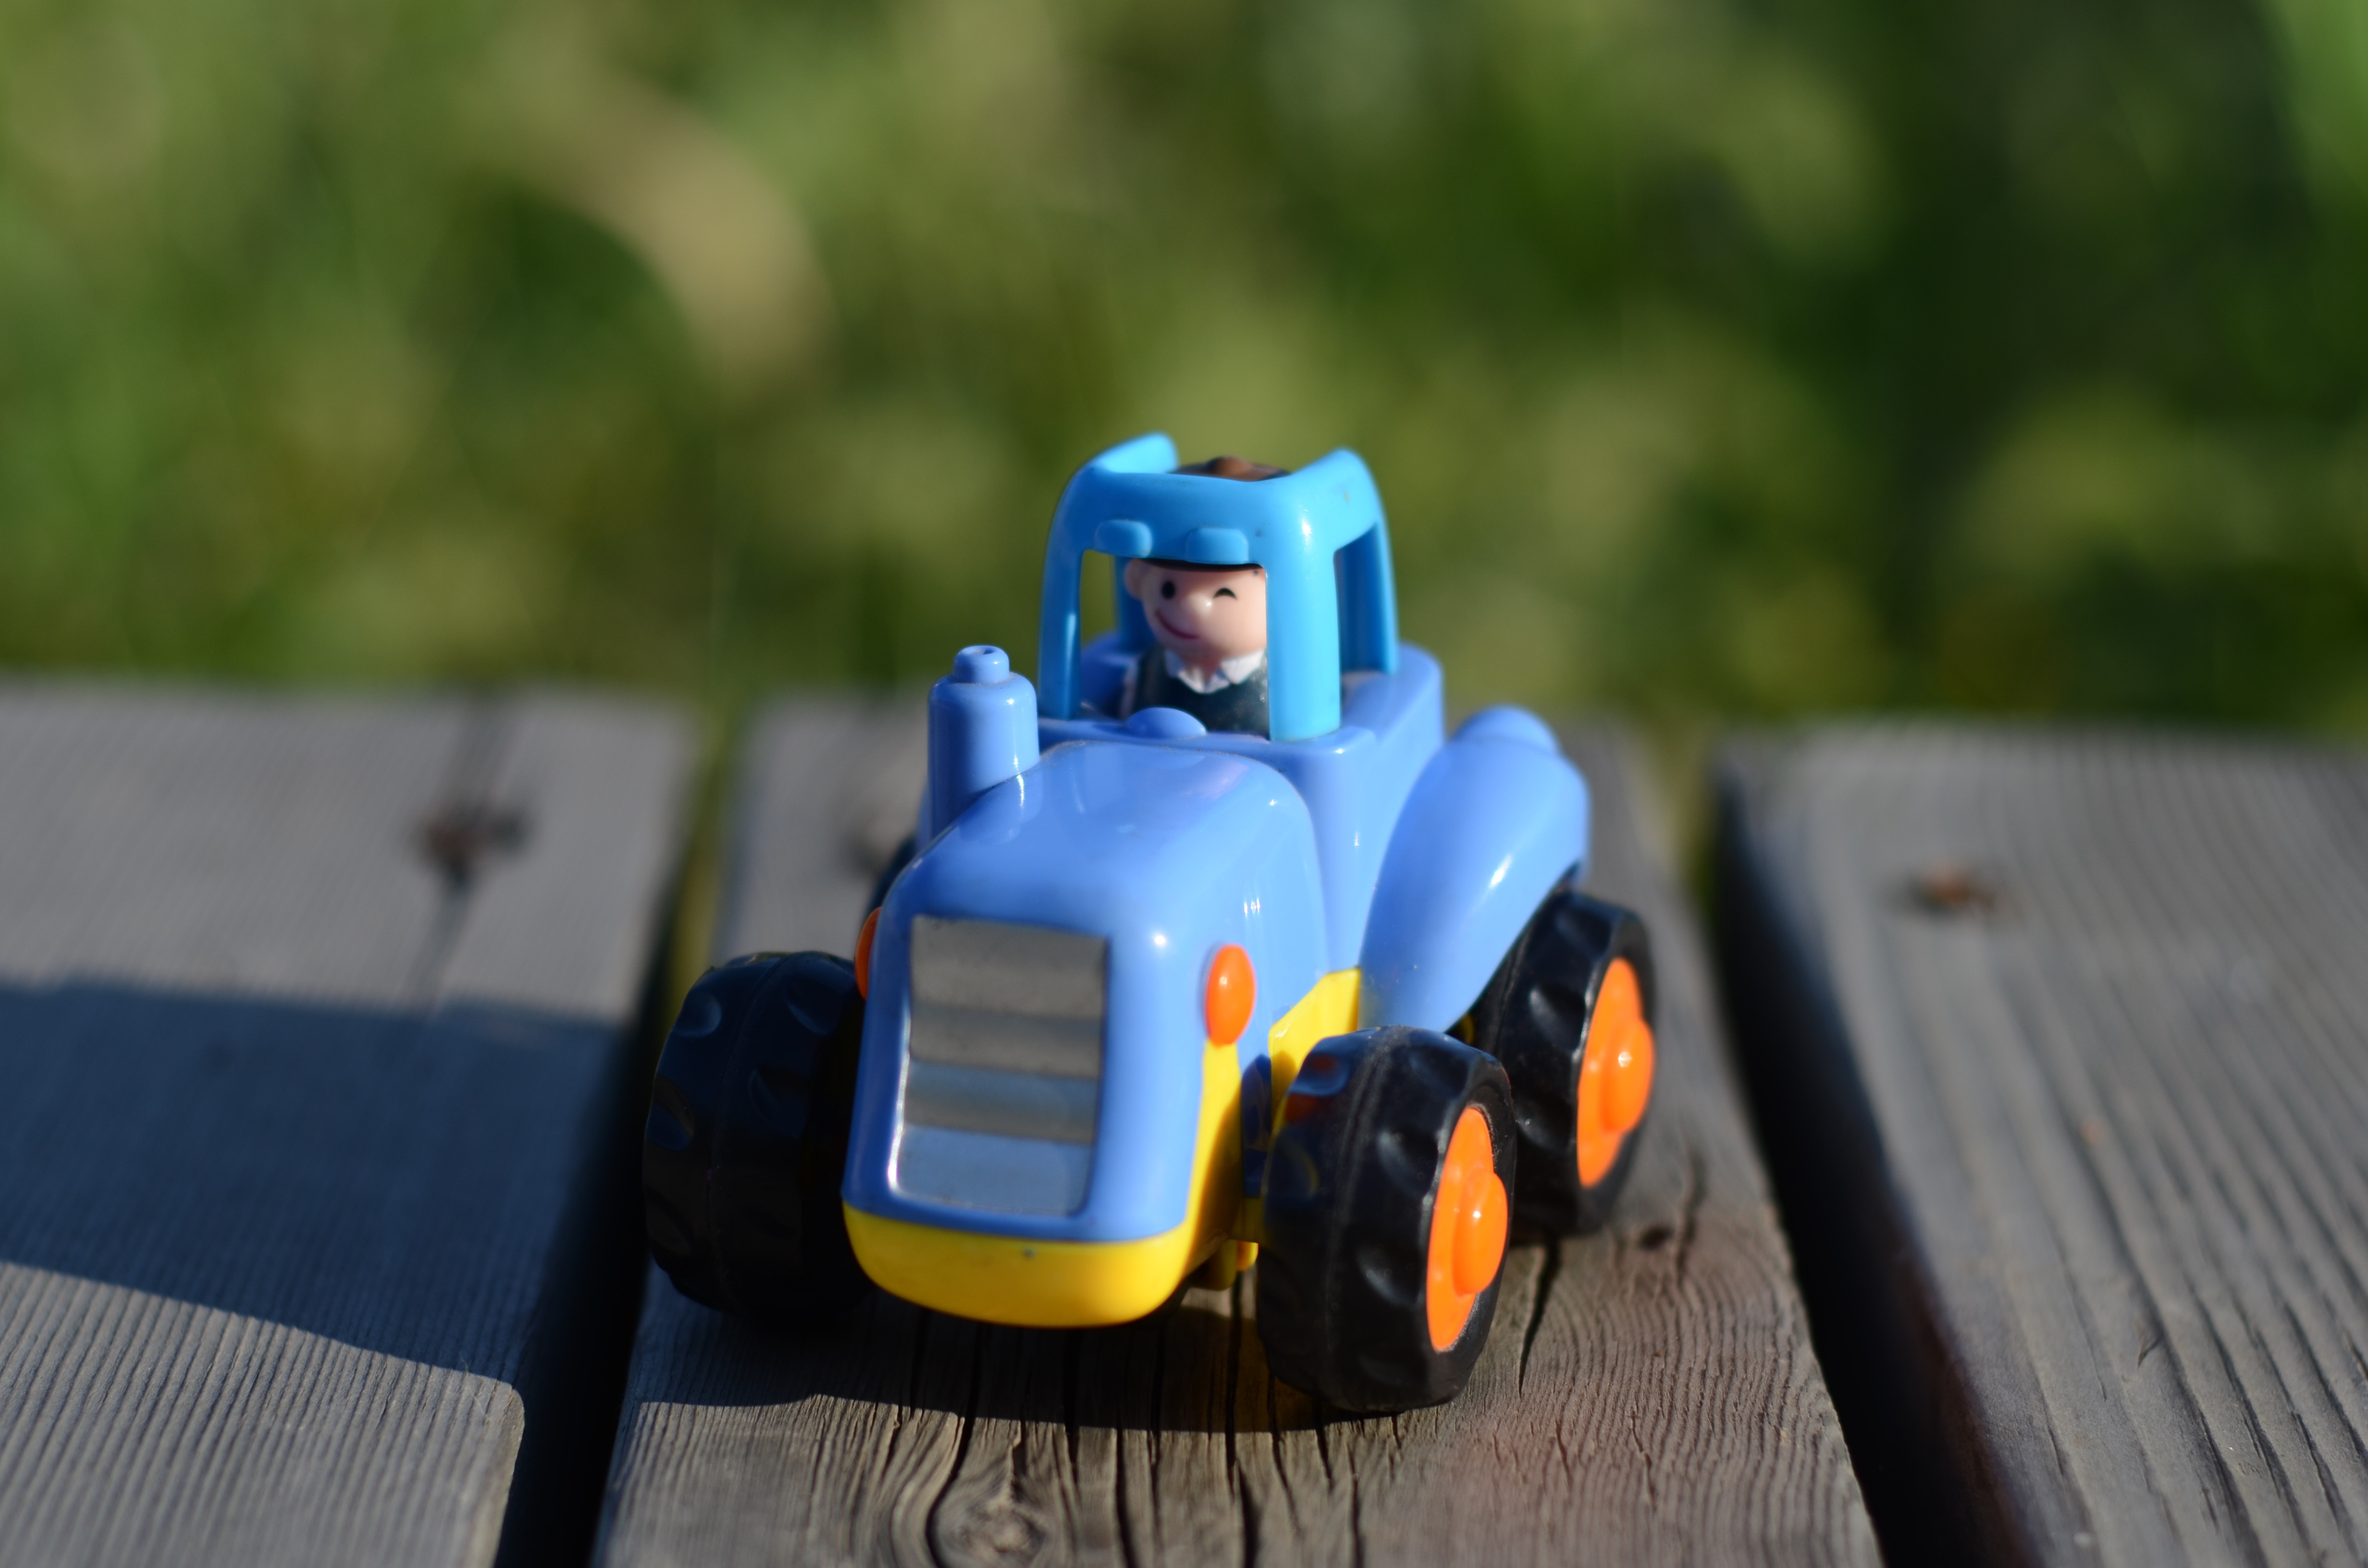
car, tractor, plastic, boy, vehicle, motorcycle, toy, still life, toys, visit, cartoon, automobile make